Weighted blanket

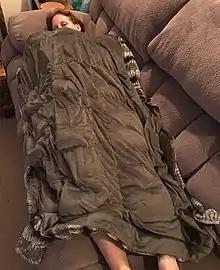
A woman underneath a DIY 12 pound (5.4kg) weighted blanket.

A weighted blanket is an especially heavy blanket that is used to aid sleep and reduce anxiety. Initially, weighted blankets were most commonly used in deep pressure therapy to assist autistic people, individuals with dementia, and mental health conditions. They have subsequently become a mass-market product. Scientific evidence does not support their use as an aid for insomnia, and they can be dangerous, particularly for children.